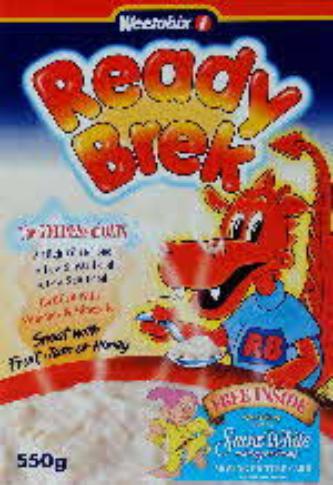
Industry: Food